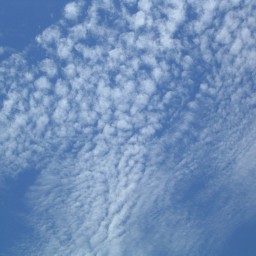
Cloud type: Cirrocumulus (Cc)